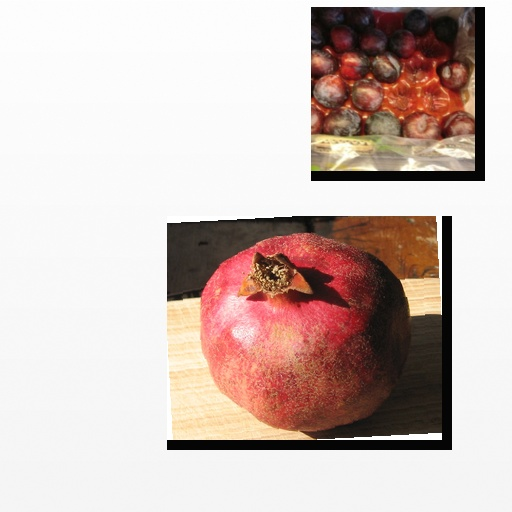
Food items: pomegranate, plum